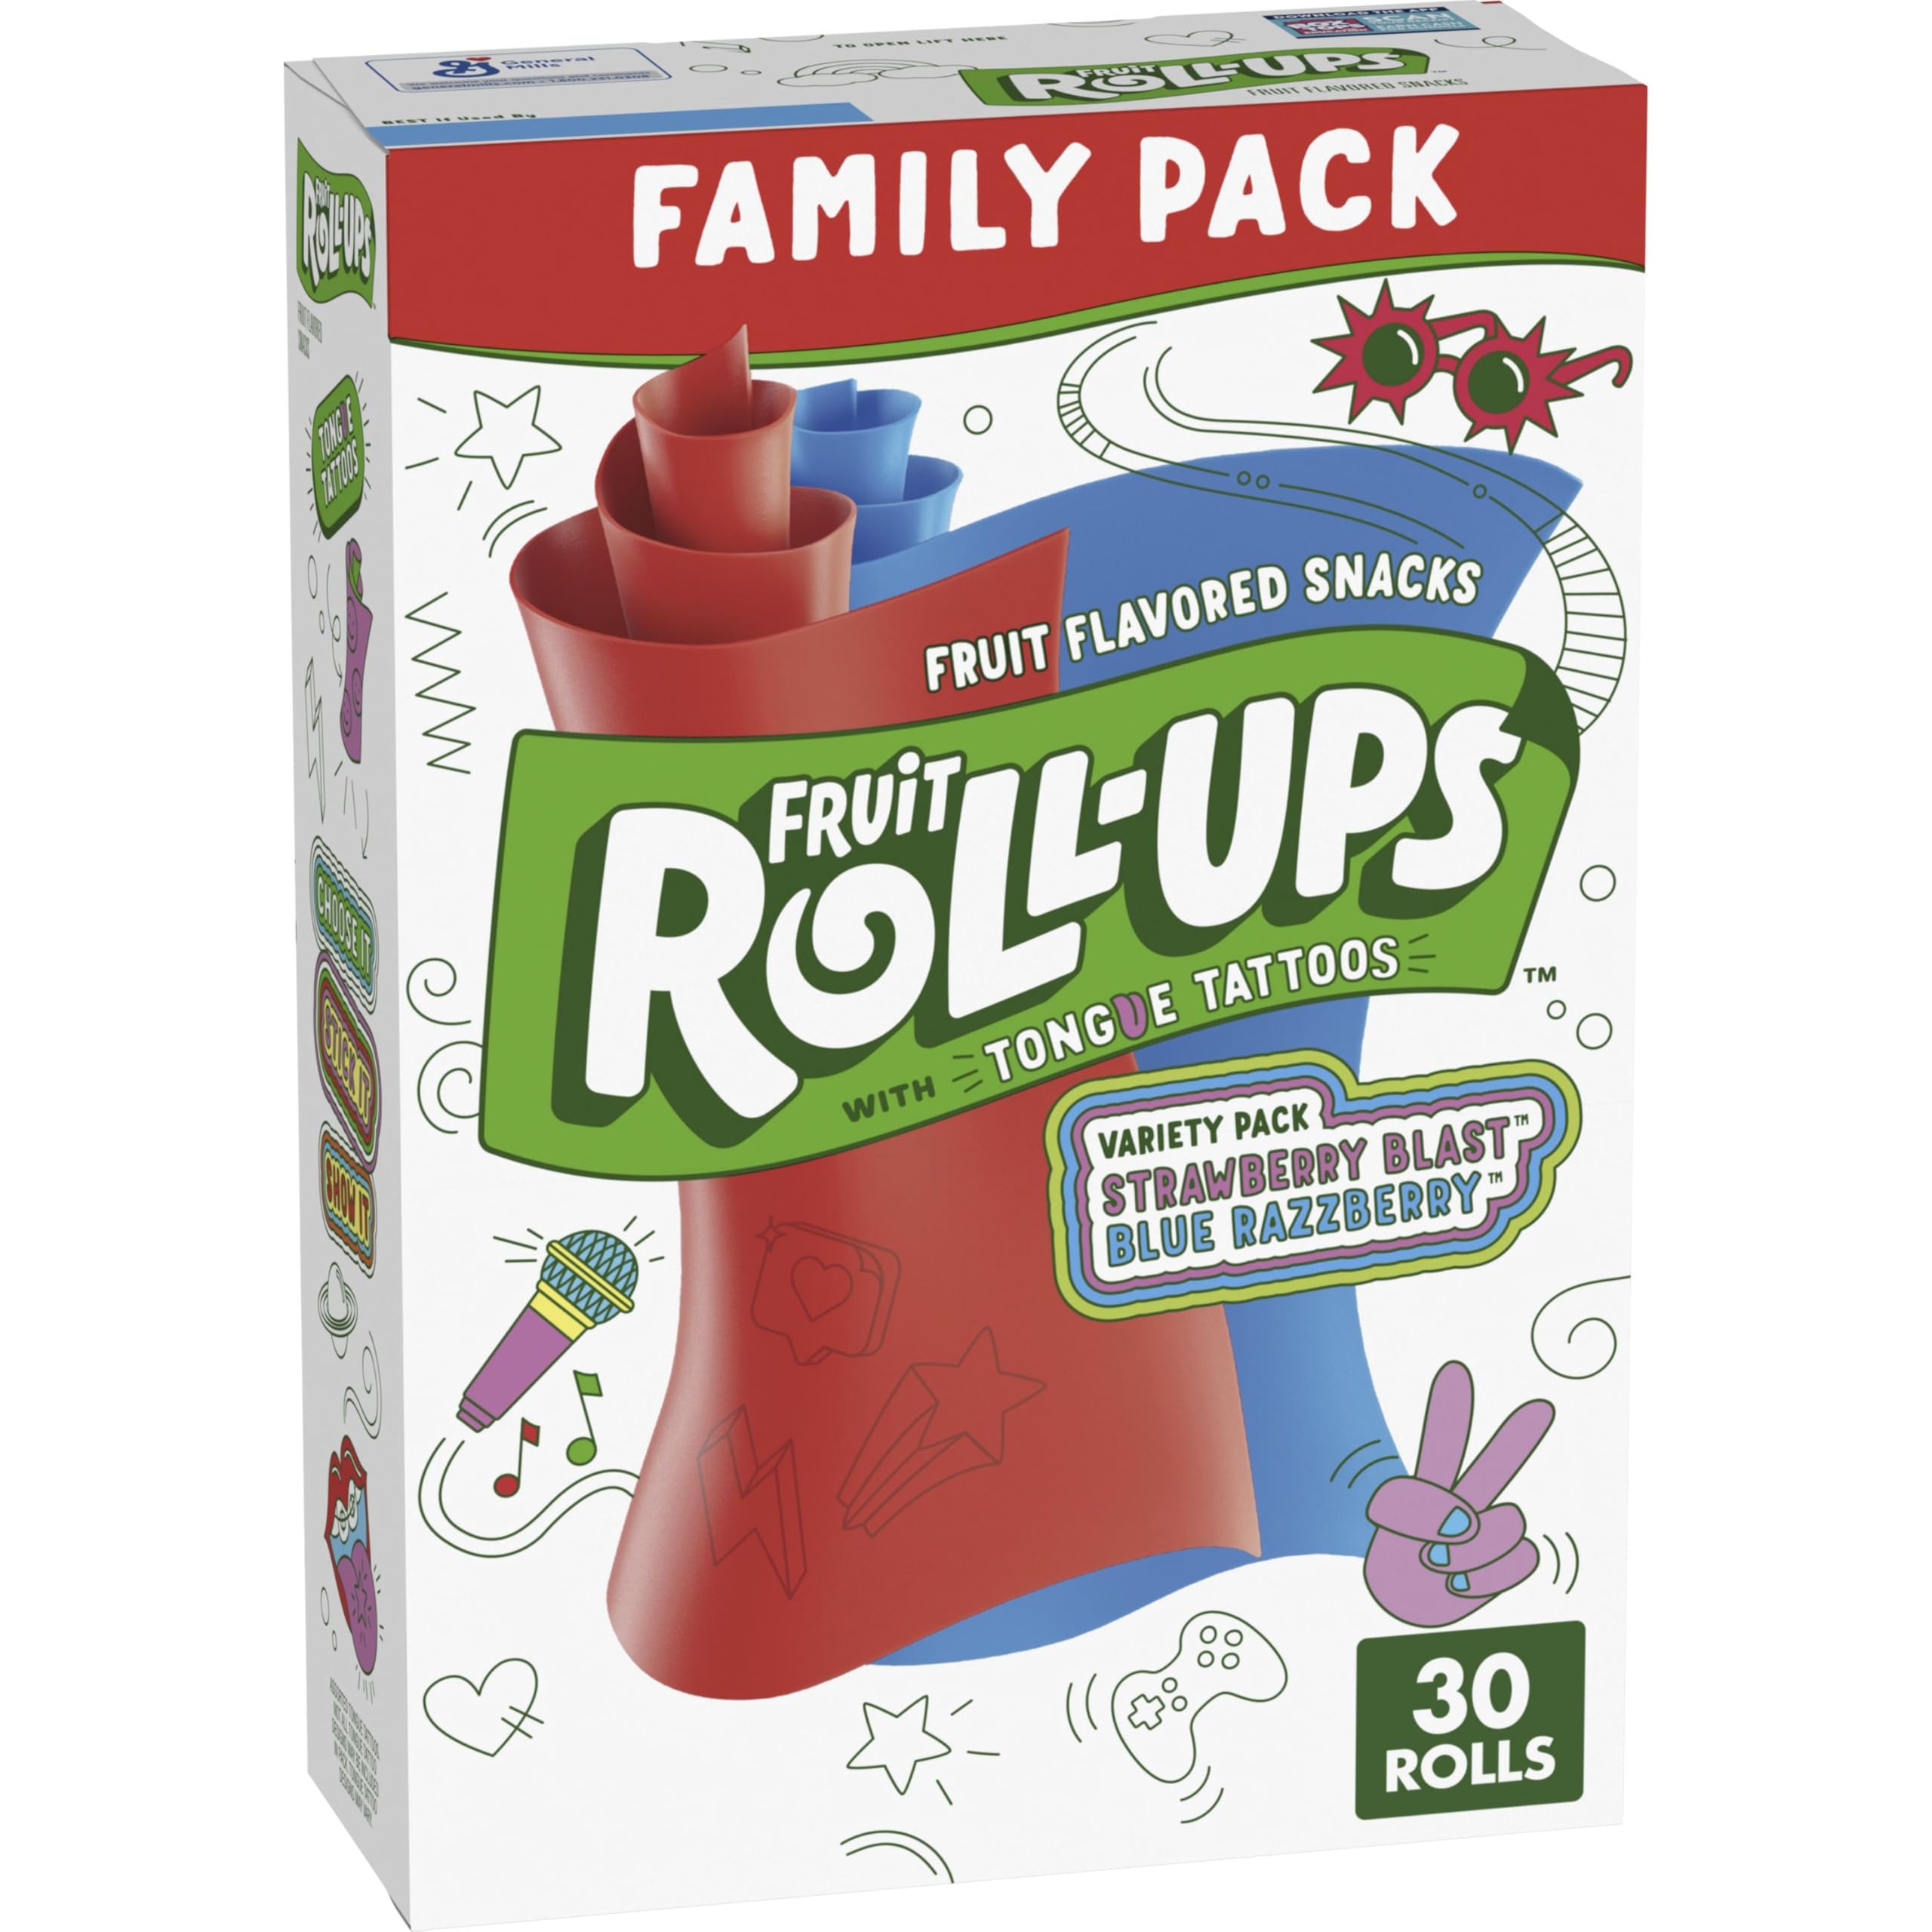
Item Name: Fruit Roll-Ups Fruit Flavored Snacks, Variety Pack, 15 oz, 30 ct
Bullet Point 1: FRUIT FLAVORED SNACKS: Fruit Roll-Ups Variety Pack featuring Strawberry Sensation and Blue Raspberry flavors. With wild flavors and colors, the possibilities for fun are endless
Bullet Point 2: FUN KIDS SNACK: These individually wrapped snack bags are the perfect treat to include in a packed school lunch box; Each roll comes with an assortment of tongue tattoos for wacky fun
Bullet Point 3: GLUTEN FREE: Tasty gummy treats made without gluten, gelatin, or artificial flavors; Contains vitamin C for snacks you can feel great about
Bullet Point 4: ON-THE-GO SNACK: These bulk Fruit Flavored Snacks are the perfect addition to your pantry and a snack every member of the family will love
Bullet Point 5: CONTAINS: 15 oz, 30 ct
Value: 450.0
Unit: Ounce

Price: 7.955